Albanian literature

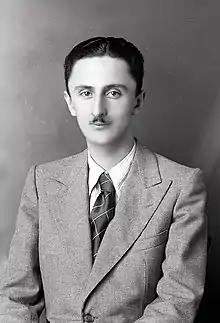
Migjeni

Gjergj Fishta (1871–1940), wrote a poem of national epos breadth "The Highland Lute" ("Lahuta e malësisë") in 17.000 verses, in the spirit of Albanian historical and legendary epos, depicting the struggles of Northern highlanders against Slav onslaughts. With this work he remains the greatest epical poet of Albanians. A Franciscan priest, erudite and a member of the Italian Academy, Gjergj Fishta is a multifaceted personality of Albanian culture: epical and lyrical poet, publicist and satirist, dramatist and translator, active participant in the Albanian cultural and political life between the two Wars. His major work, "The Highland Lute" (1937, english edition 2005), is a reflection of the Albanian life and mentality, a poetical mosaic of historic and legendary exploits, traditions and customs of the highlands, a live fresco of the history of an old people, which places on its center the type of Albanian carved in the calvary of his life along the stream of centuries which had been savage to him. Fishta's poem is distinguished by its vast linguistic wealth, is a receptacle for the richness of the popular speech of the highlands, the live and infinite phraseology and the diversity of clear syntax constructions, which give vitality and strength to the poetic expression. The poetical collections "Mrizi i Zanave" (The Fairies' Mead) with patriotic verse and "Vallja e Parrizit" (Paris's Dance) with verses of a religious spirit, represent Fishta as a refined lyrical poet, while his other works "Anzat e Parnasit" (Parnassus' Anises) and "Gomari i Babatasit" (Babatas' Donkey) represent him as an unrepeatable satirical poet. In the field of drama, "Juda Makabe" and "Ifigjenia n' Aulli" may be mentioned along his tragedies with biblical and mythological themes.